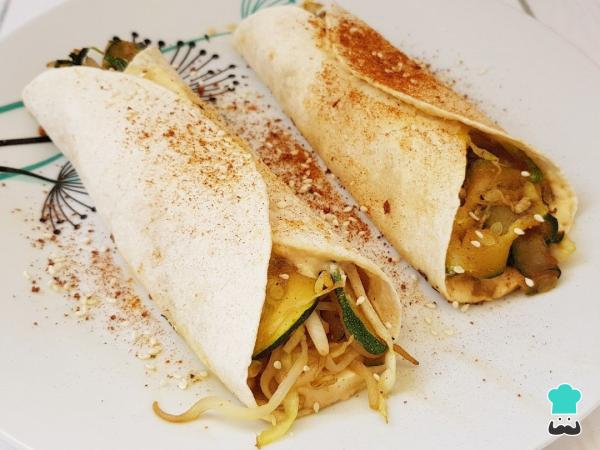
Coloca varias cucharadas de relleno en el centro, cierra las tortillas levantando los bordes y llevándolos hacia el centro y marca cada fajita a la plancha para fijar la tortilla.